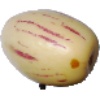
Label: pepino